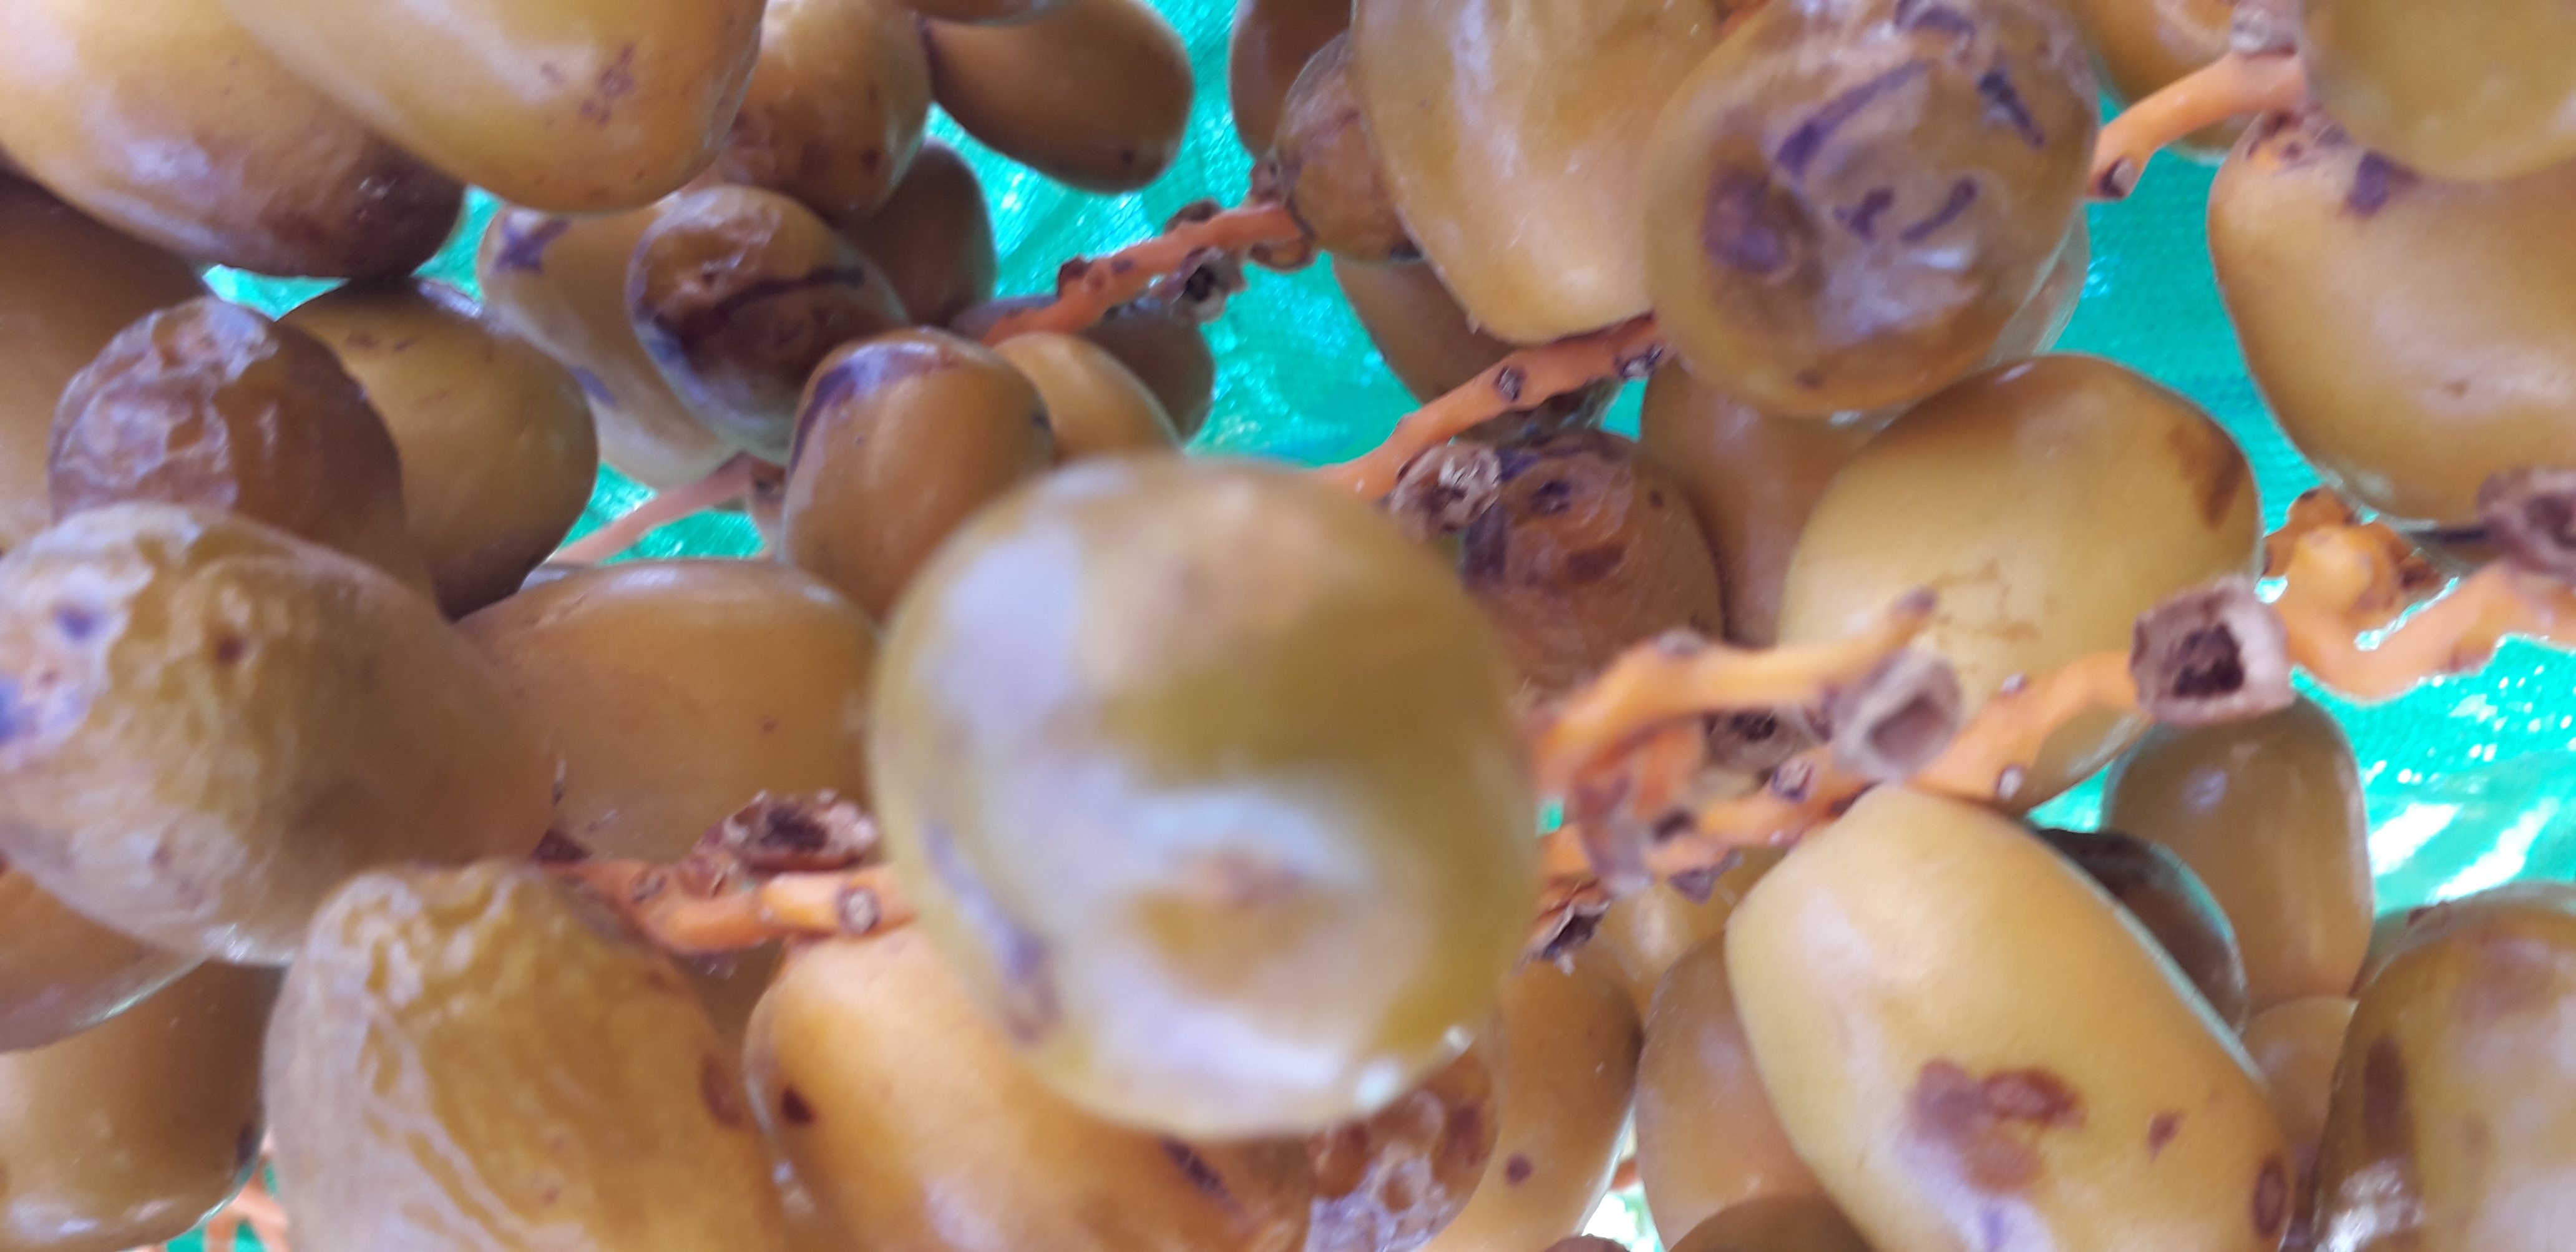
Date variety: Boufagous